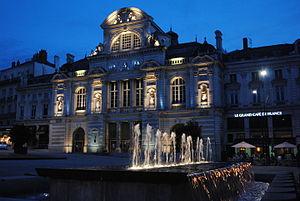
Musée d'Angers
Angers est une commune de l'Ouest de la France située au bord de la Maine, préfecture du département de Maine-et-Loire dans la région Pays de la Loire.
Angers compte 2 892 sites inscrits à l’inventaire général du patrimoine culturel et 100 monuments répertoriés à l'inventaire des monuments historiques, parmi lesquels 69 % de bâtiments civils et 21 % d’édifices religieux. Environ 41 % de ces bâtiments sont du Moyen Âge, 36 % de l'époque moderne, 18 % du XIXᵉ siècle et 3 % seulement du XXᵉ siècle. La ville est par ailleurs labellisée Ville d’Art et d’Histoire.
Le Grand Théâtre d'Angers, en Maine-et-Loire, est une salle de spectacle bâtie au XIXᵉ siècle, et située en centre-ville sur la place du Ralliement.